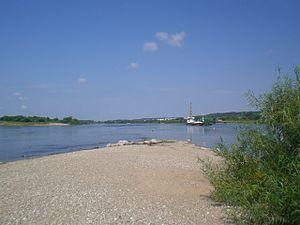
Confluent des rivières Nemunas (Niémen) et Neris à Kaunas
Le Néris ou Vilia est une rivière qui coule en Biélorussie et Lituanie et se jette en rive droite dans le Niémen à Kaunas. Elle arrose Vilnius, la capitale lituanienne.